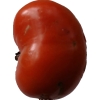
Label: tomato